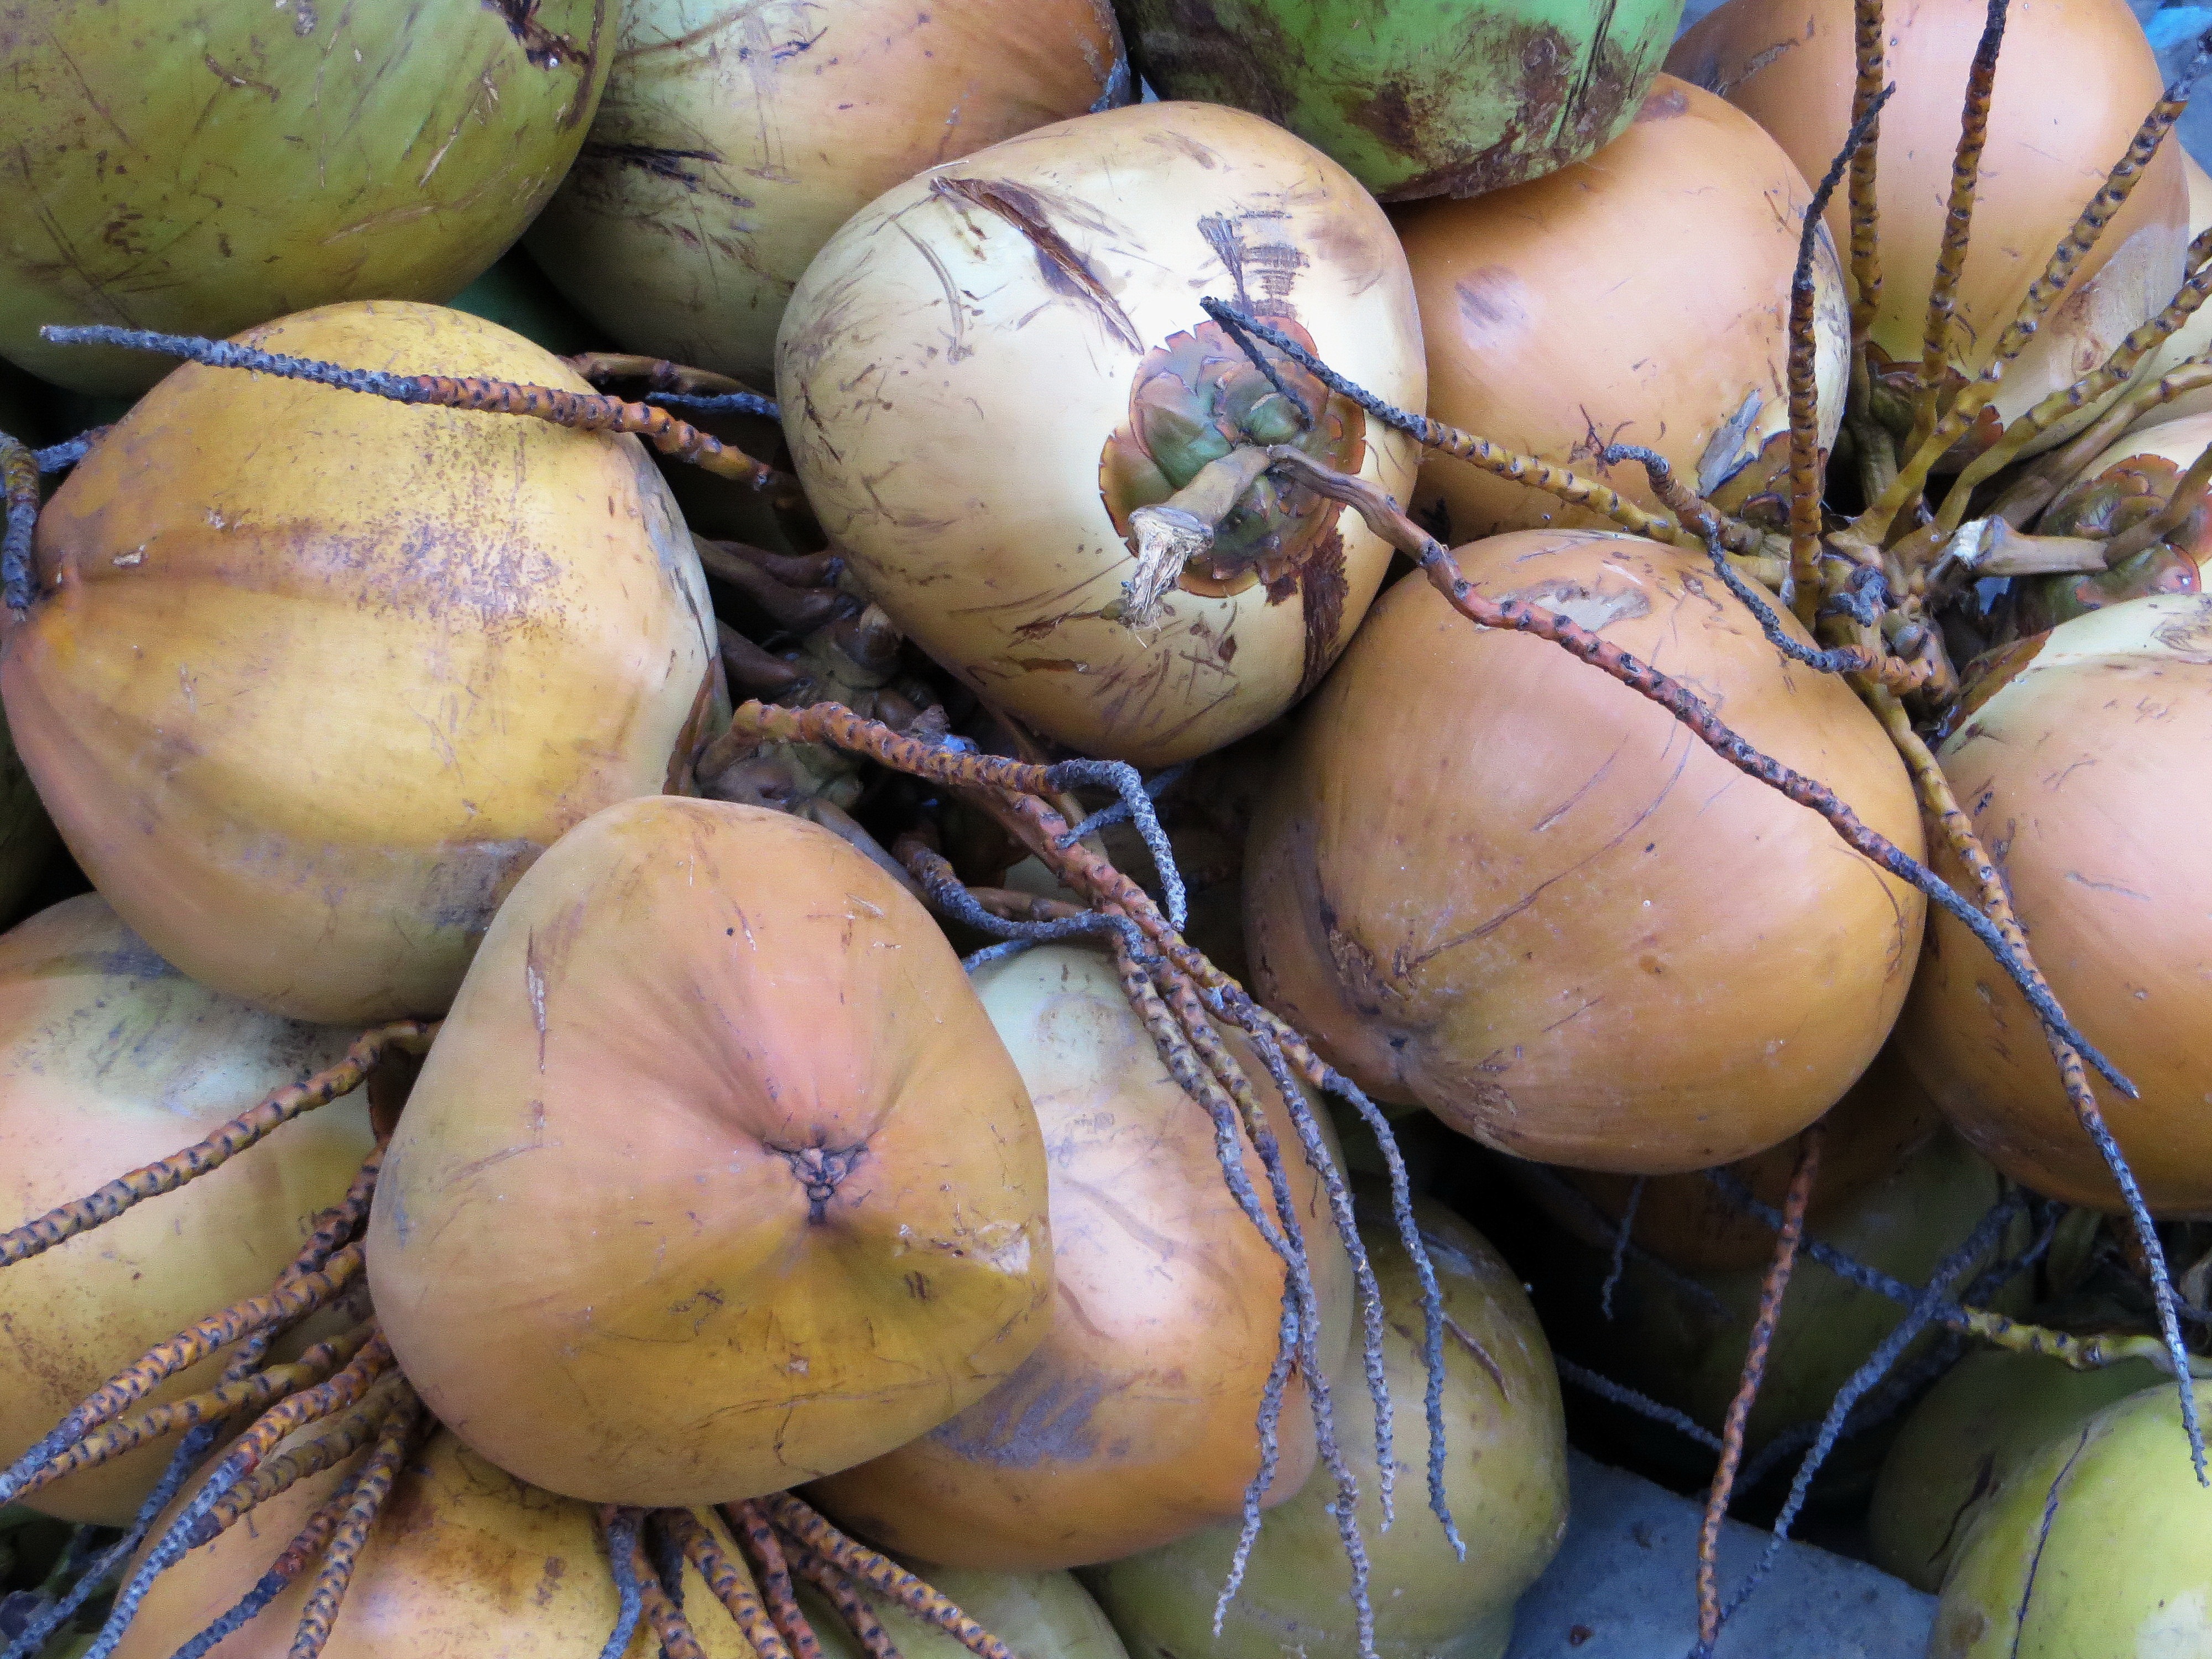
plant, fruit, food, produce, vegetable, brown, gourd, coconut, nuts, power, hulls, cucurbita, flowering plant, winter squash, land plant